Ezra Butler

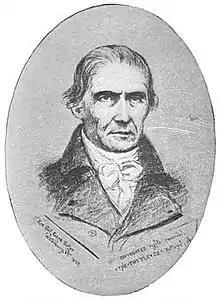

Ezra Butler (September 24, 1763July 12, 1838) was an American clergyman, politician, lawyer, judge, the 11th governor of Vermont, and a United States representative from Vermont.